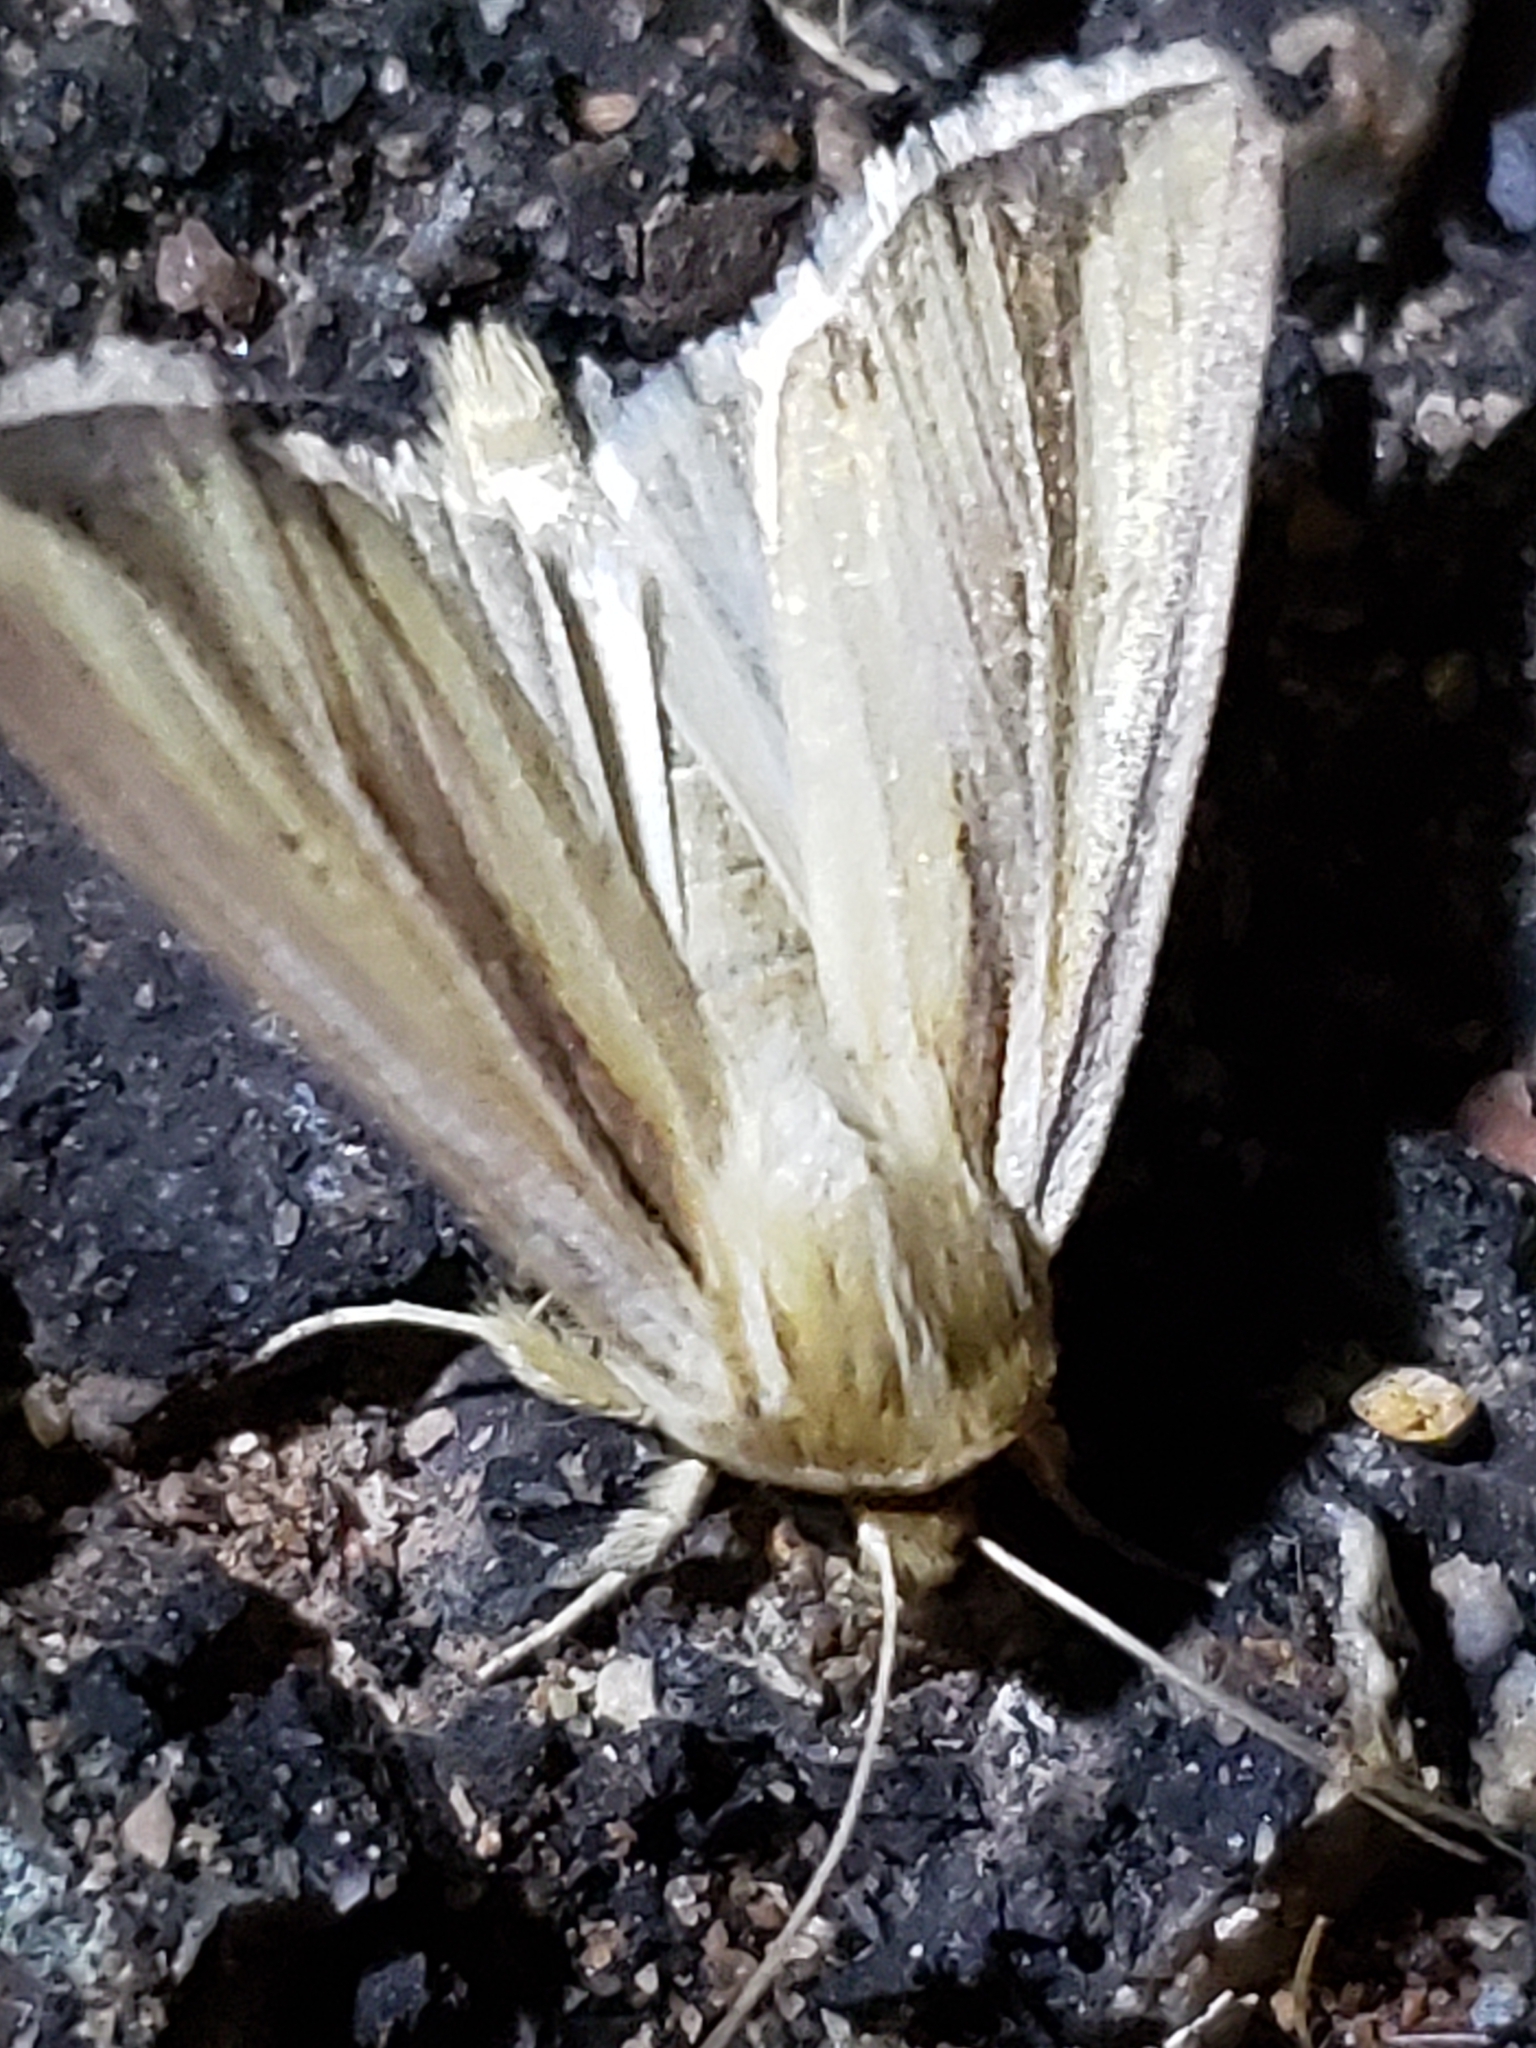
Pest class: wheathead_armyworm_Dargida_diffusa